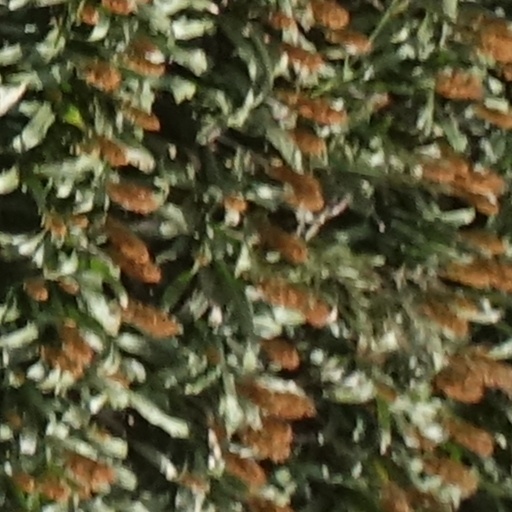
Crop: sorghum